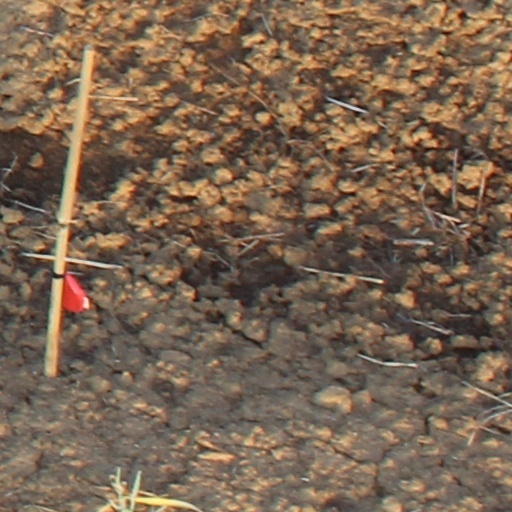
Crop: wheat